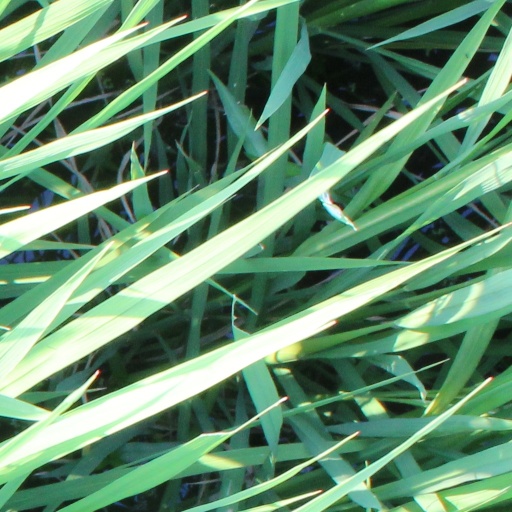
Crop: rice